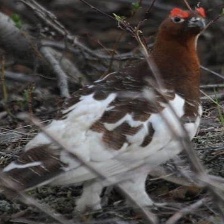
Species: WILLOW PTARMIGAN
Scientific name: LAGOPUS LAGOPUS